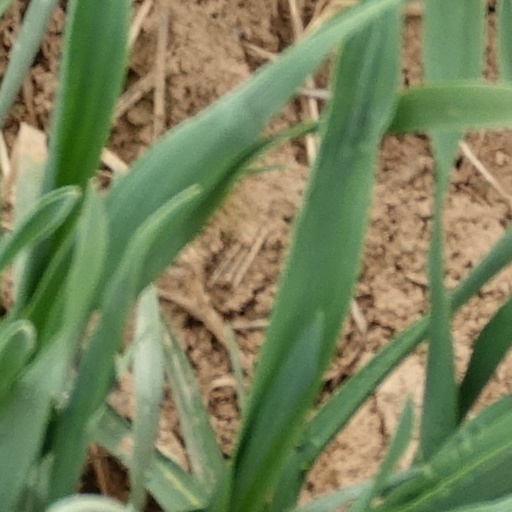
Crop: wheat